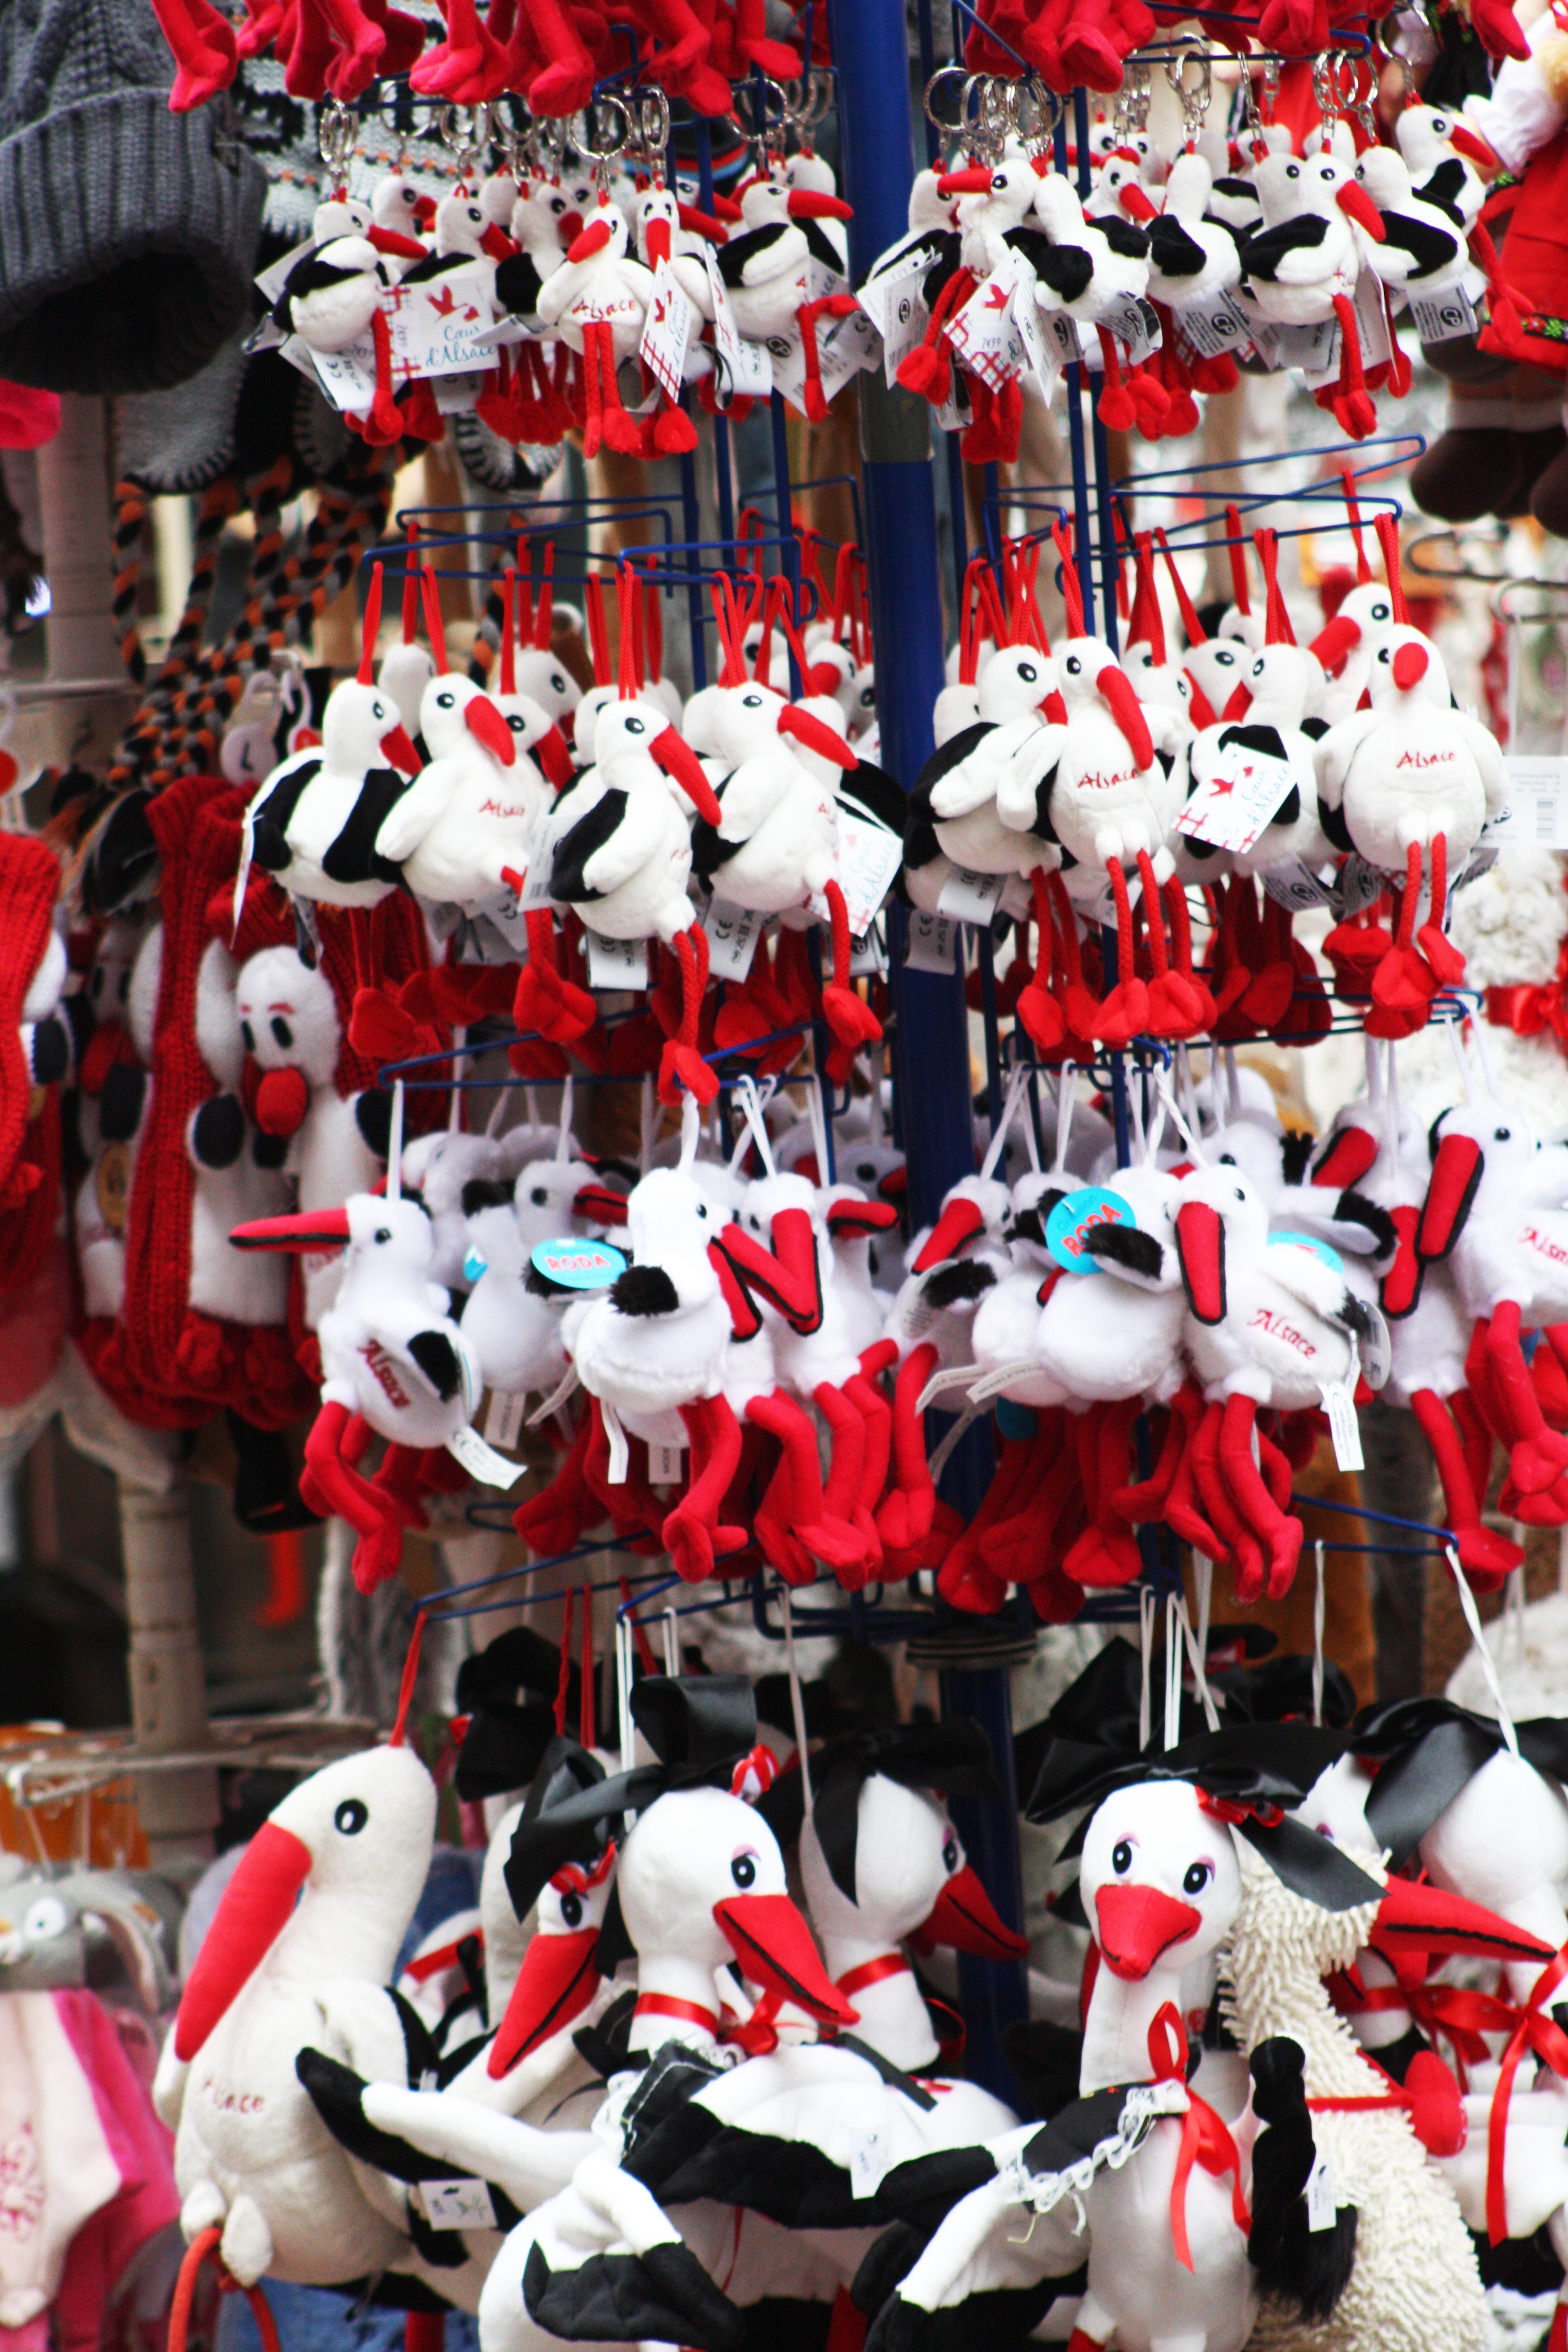
stork, strasbourg, anime, alsace, petite france